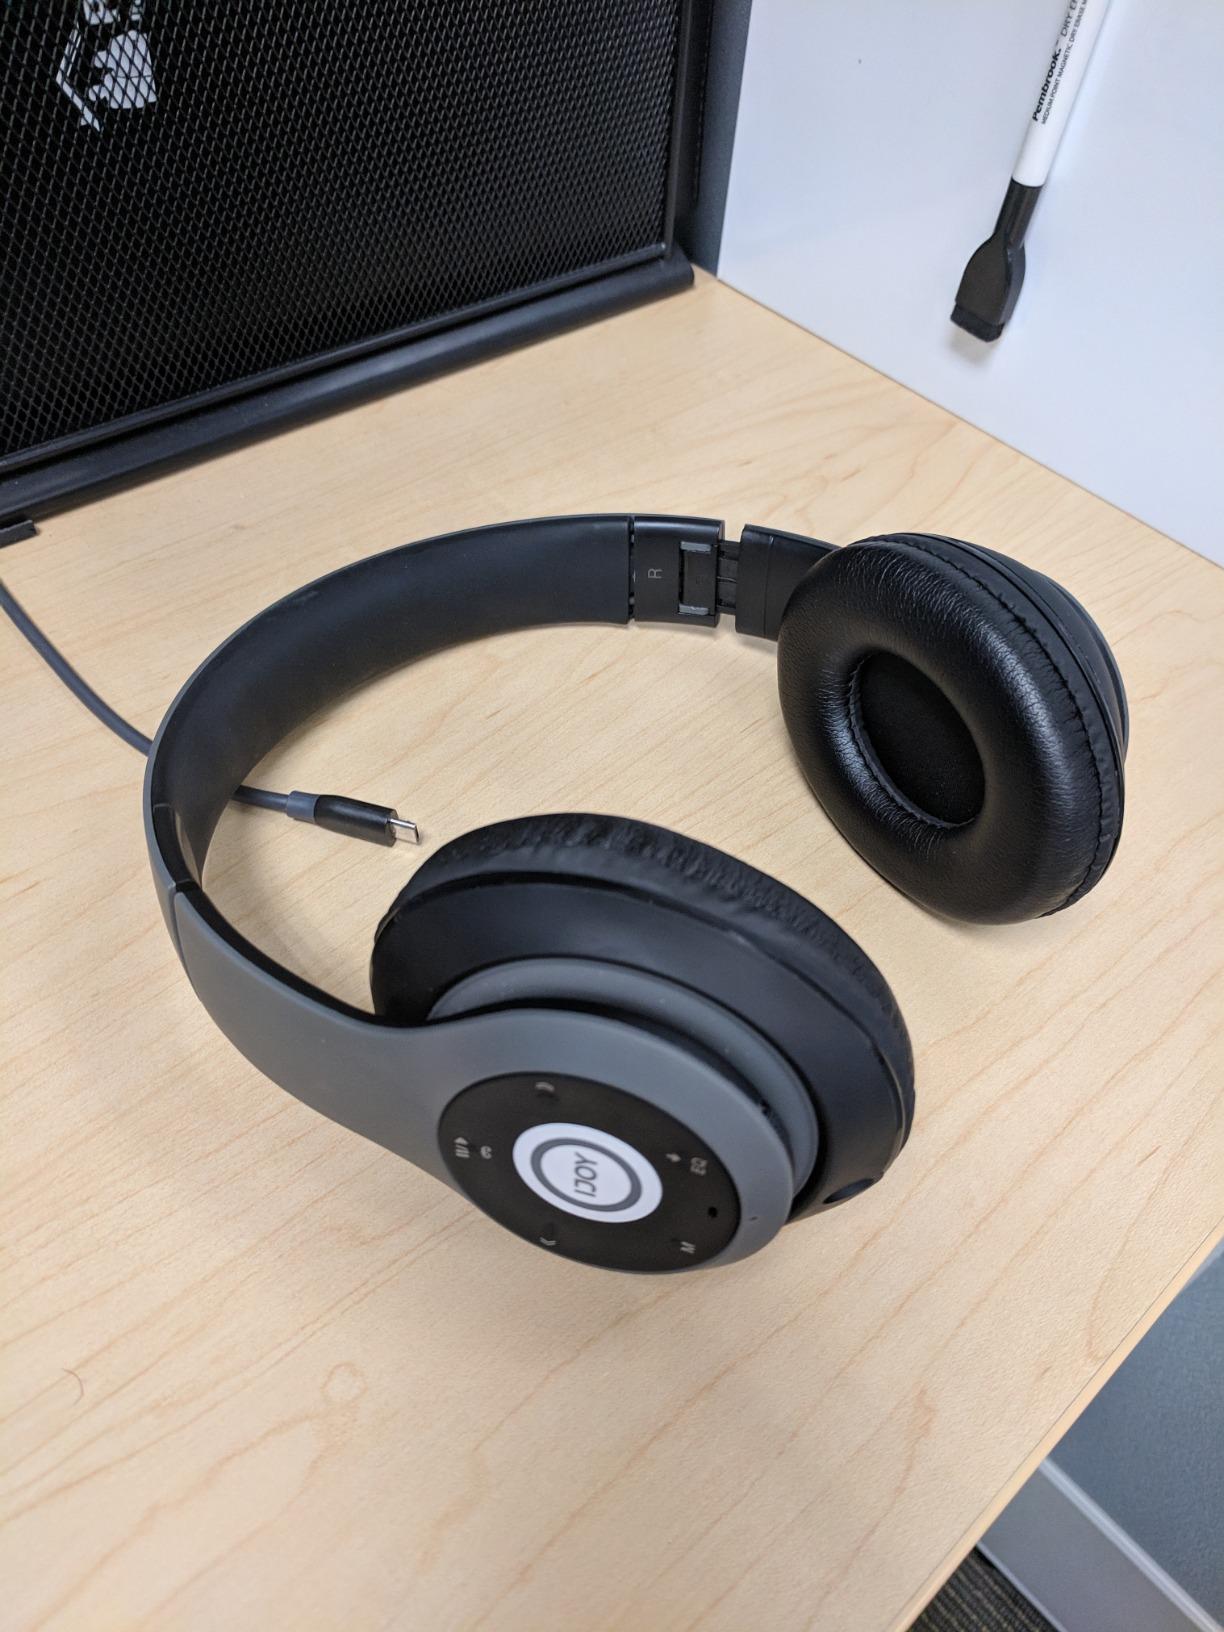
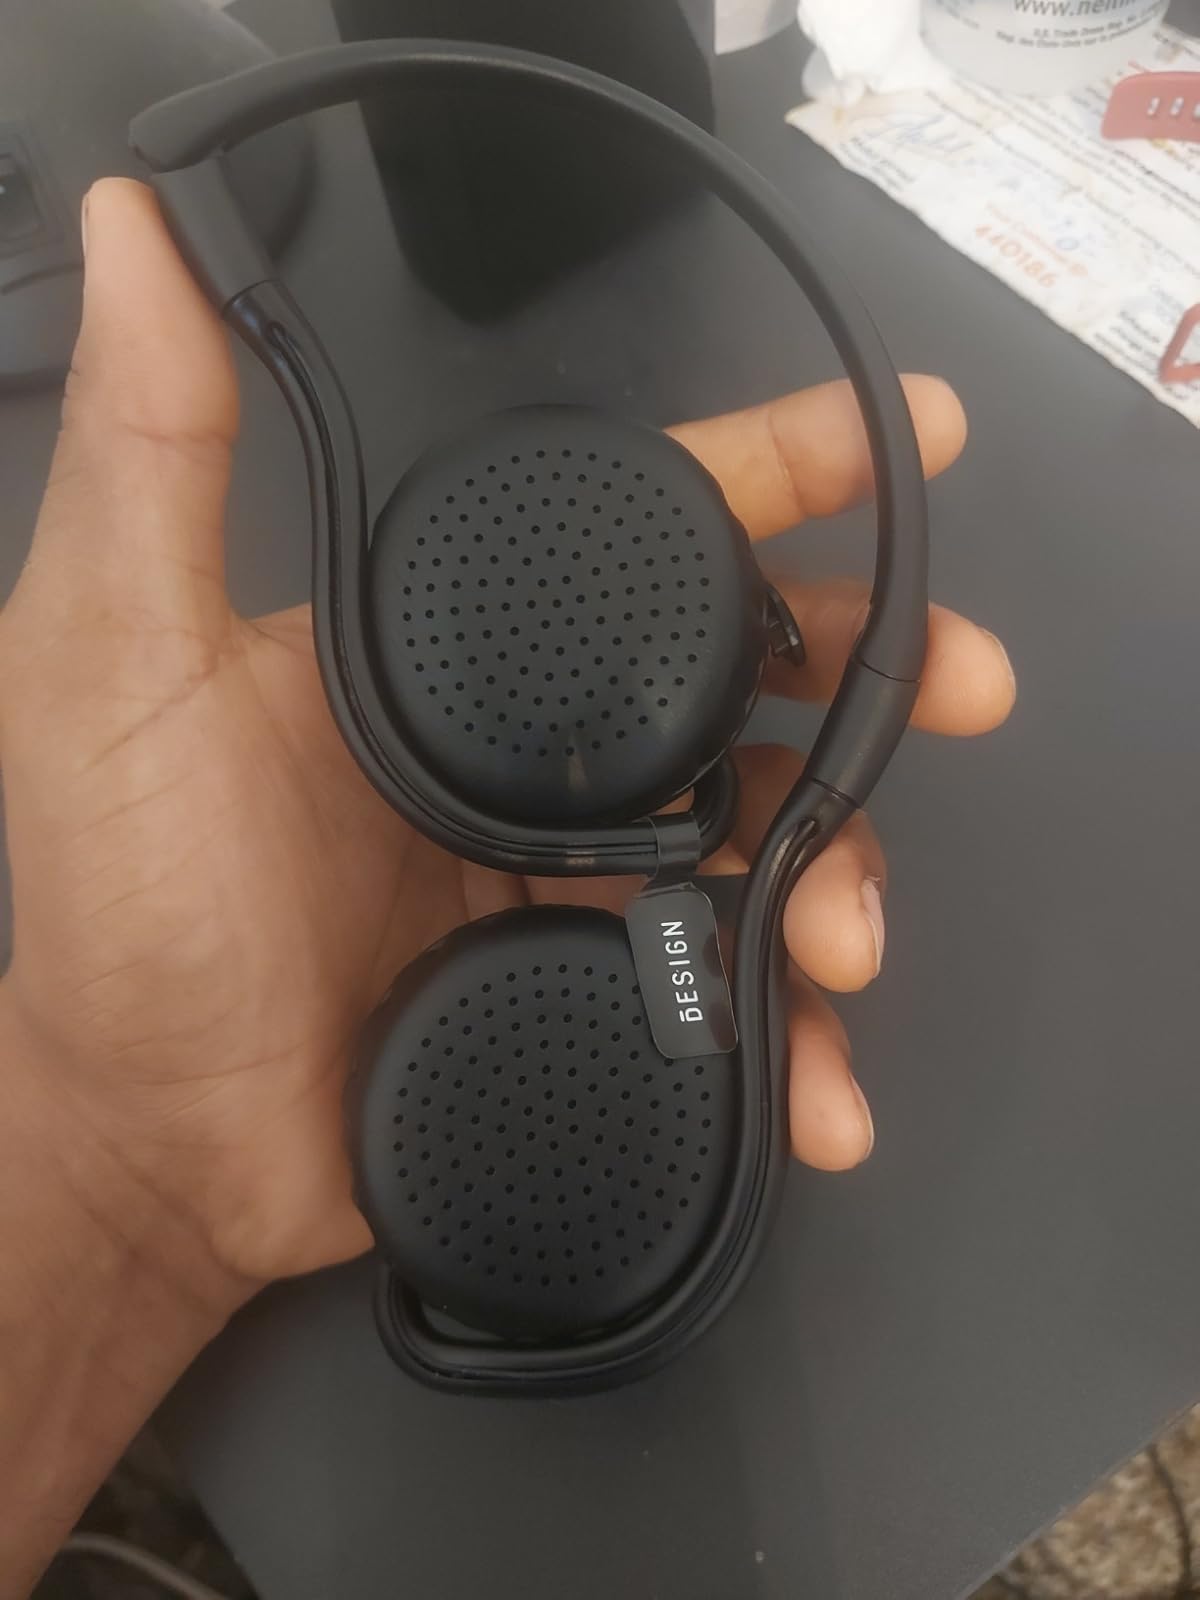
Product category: headphones
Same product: no